Western Mexico shaft tomb tradition

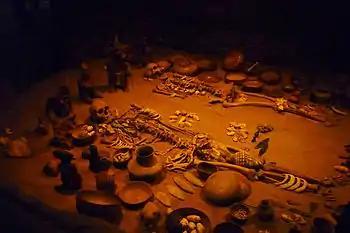
Reconstruction of excavated shaft tomb exhibited at the National Museum of Anthropology, Mexico.

The Western Mexico shaft tomb tradition refers to a set of interlocked cultural traits found in the western Mexican states of Jalisco, Nayarit, and, to a lesser extent, Colima to its south, roughly dating to the period between 300 BCE and 400 CE, although there is not wide agreement on this end date. Nearly all of the artifacts associated with this shaft tomb tradition have been discovered by looters and are without provenance, making dating problematic.